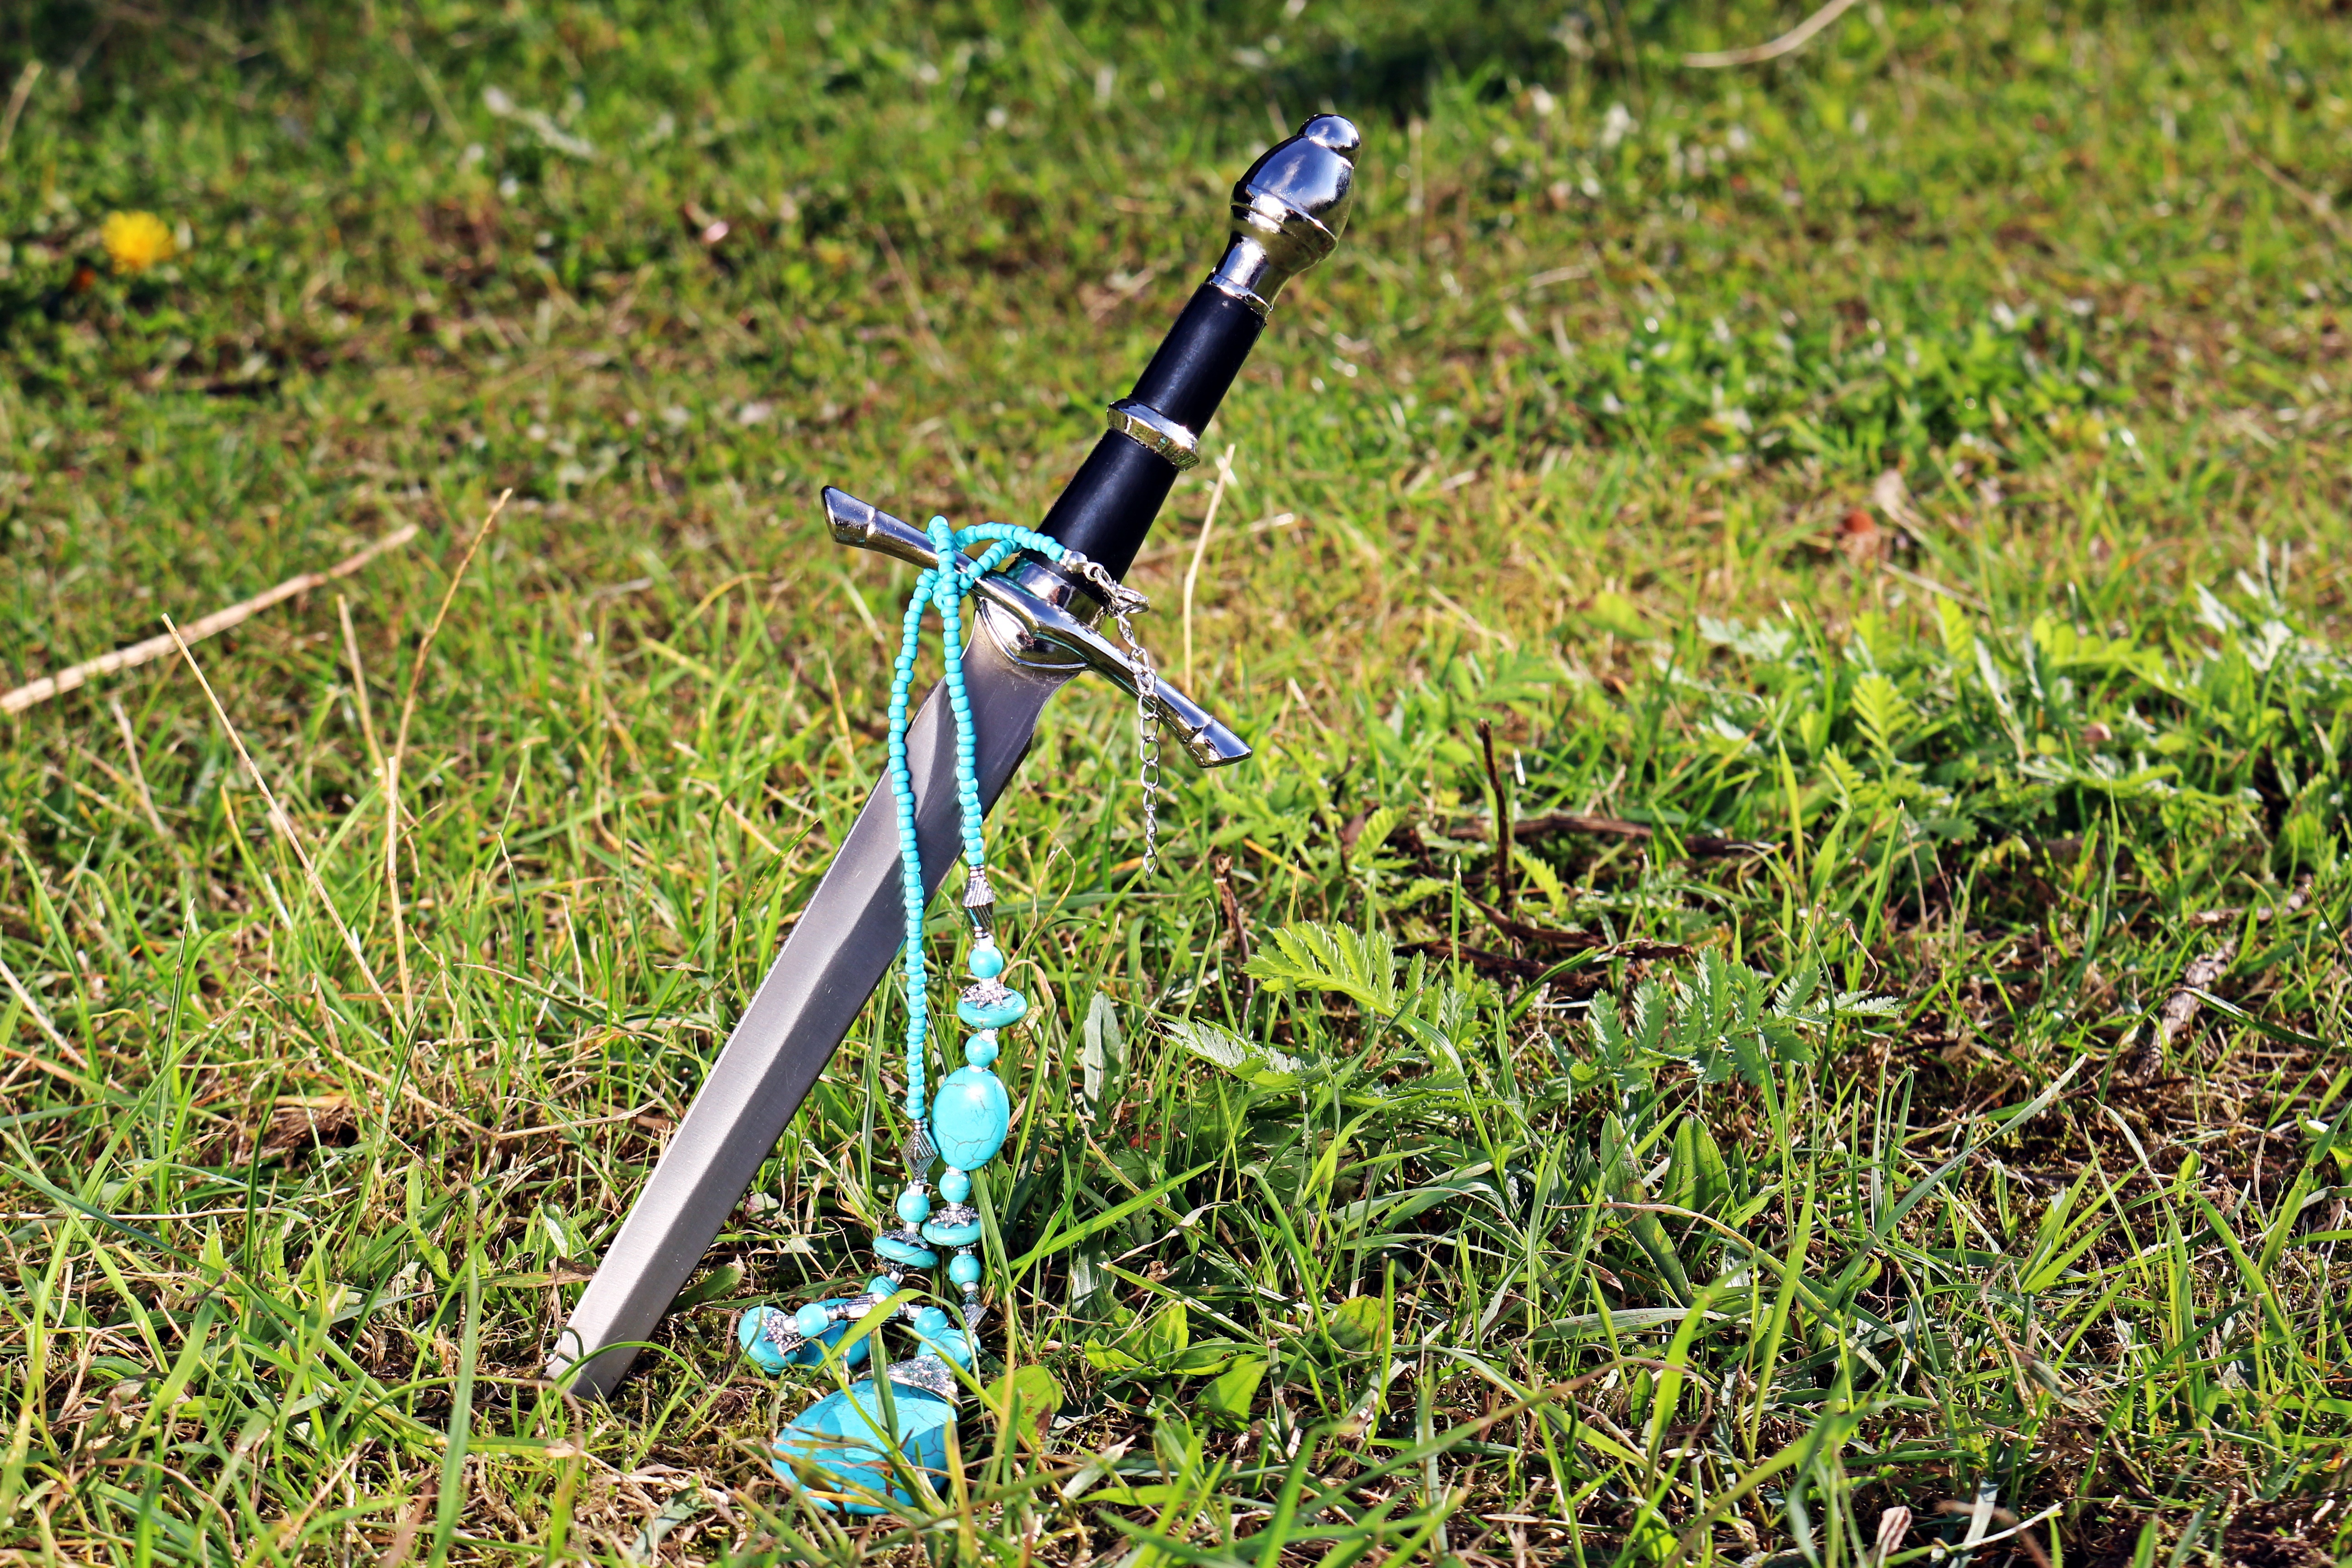
grass, lawn, meadow, chain, green, symbol, metal, soil, garden, weapon, knife, jewellery, blade, middle ages, dagger, irrigation system, irrigation sprinkler